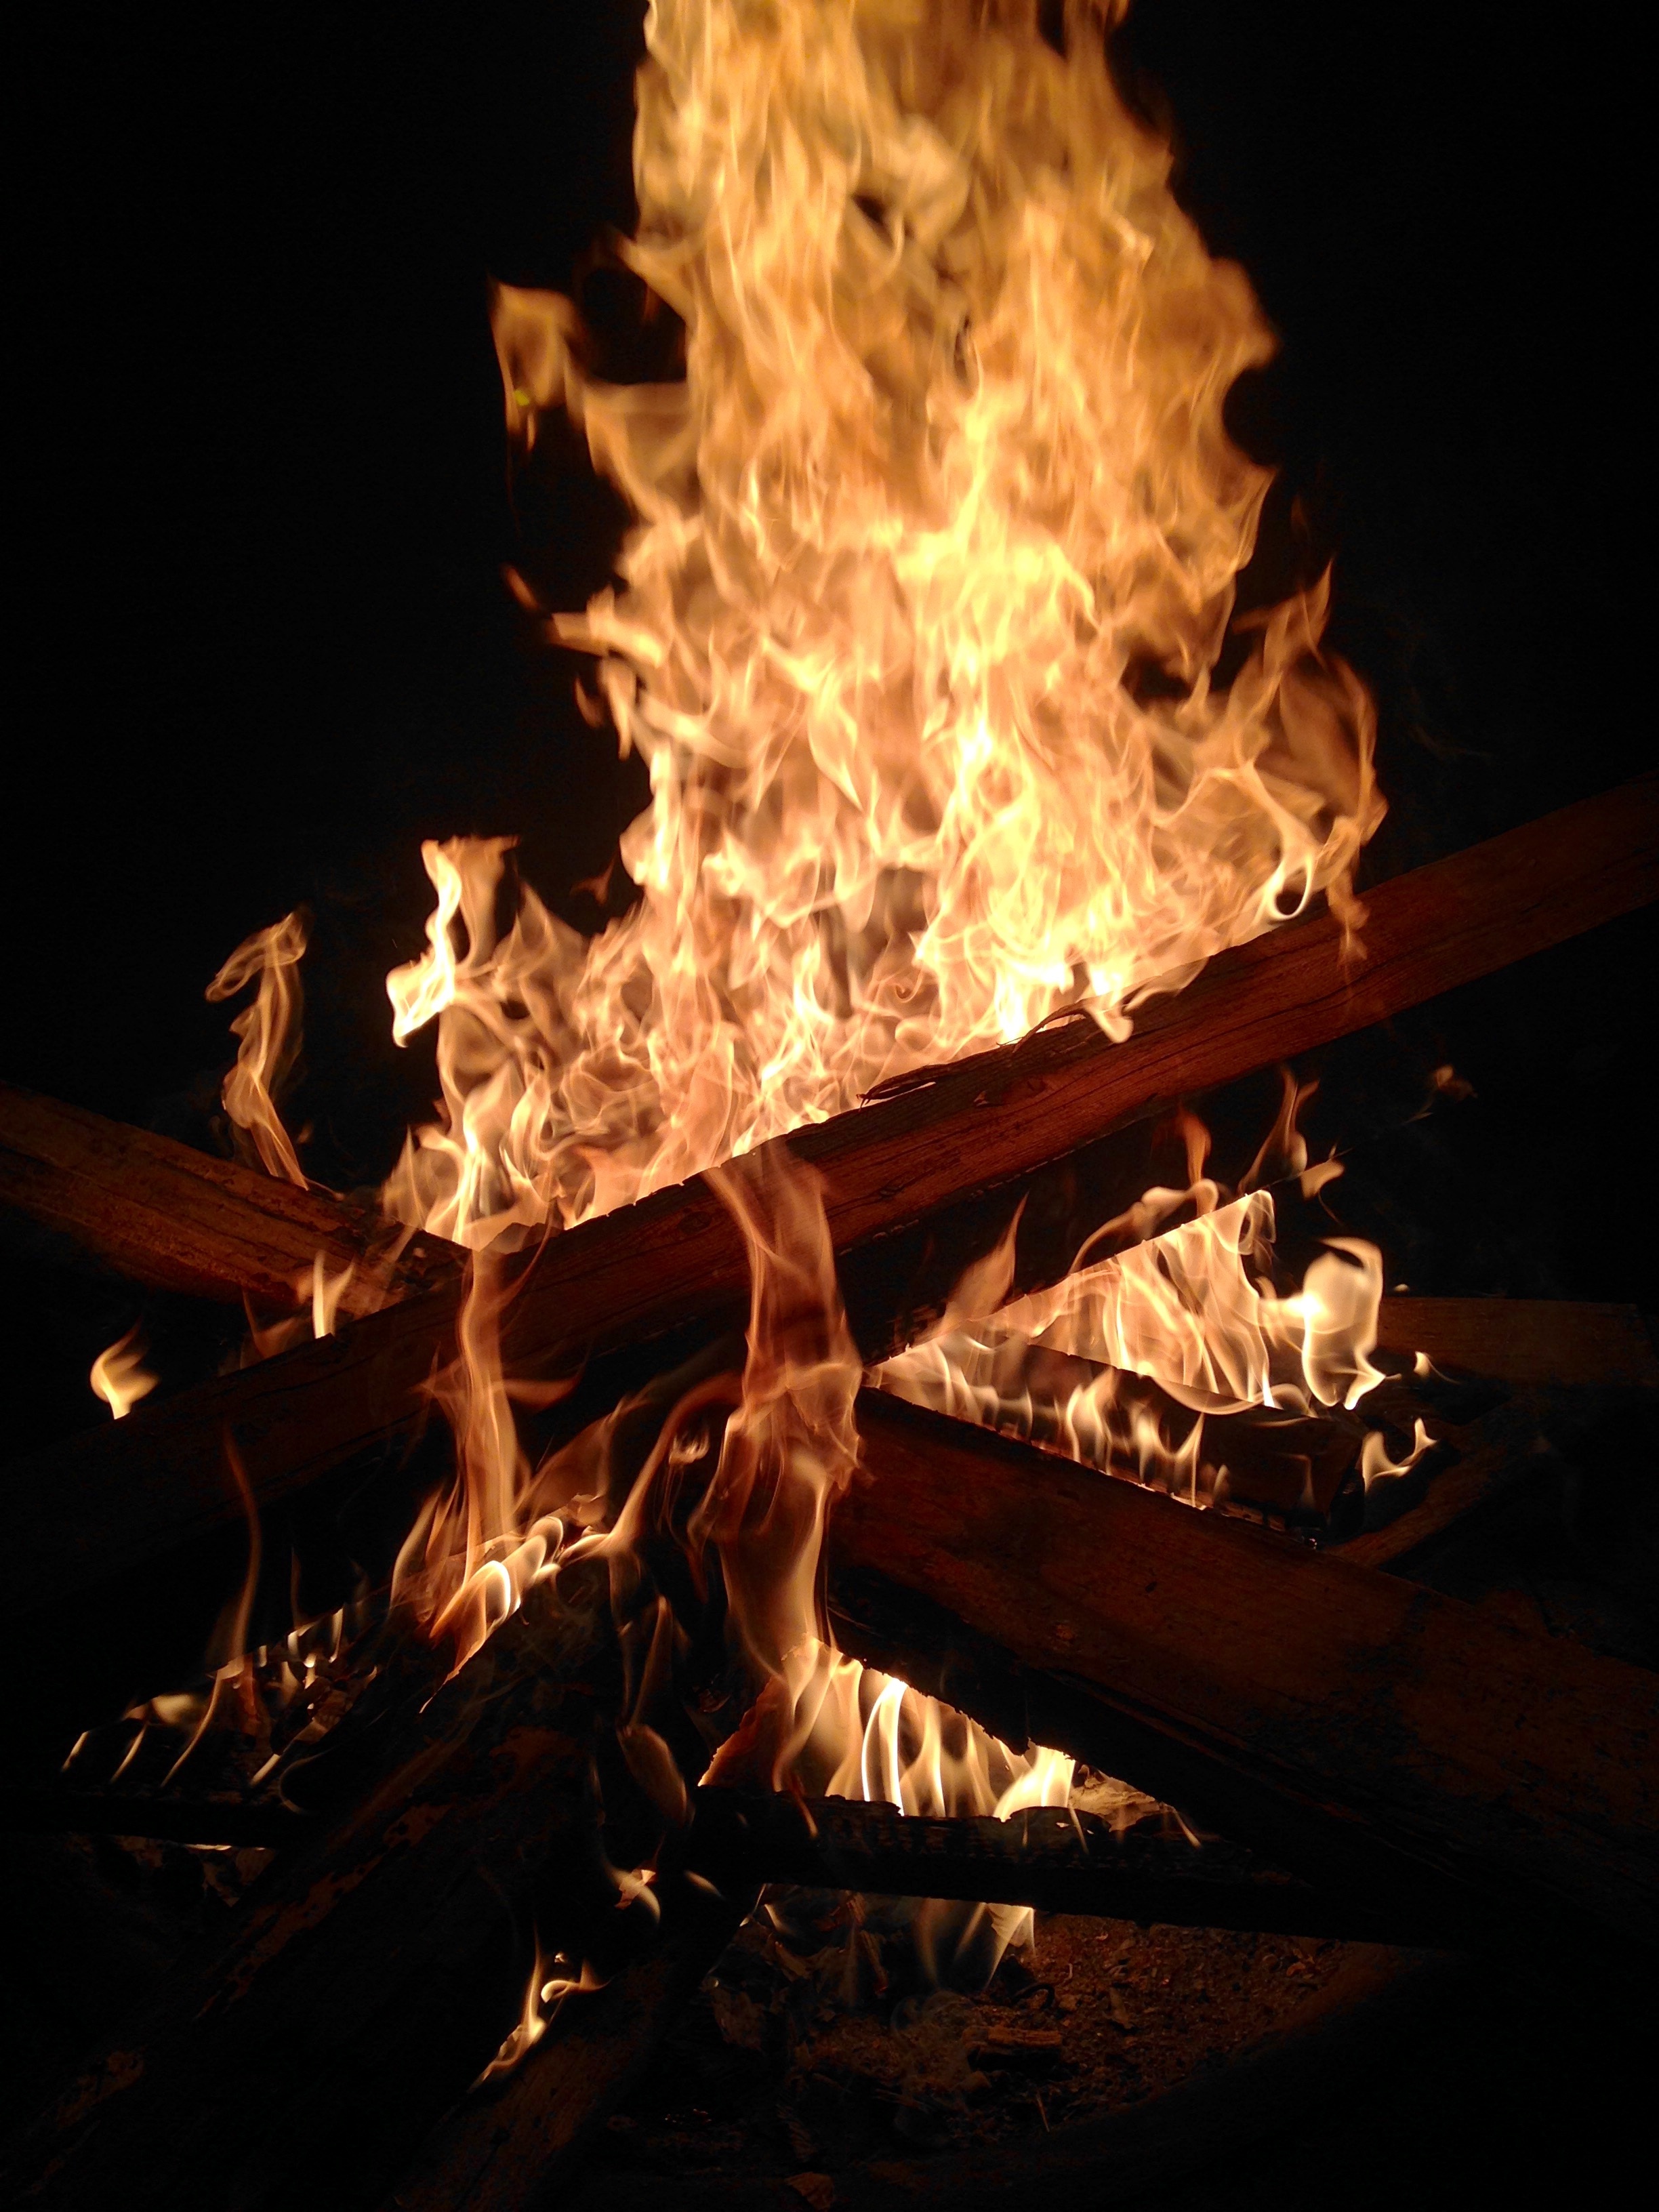
night, flame, fire, fireplace, darkness, campfire, lighting, bonfire, heat, flames, fires